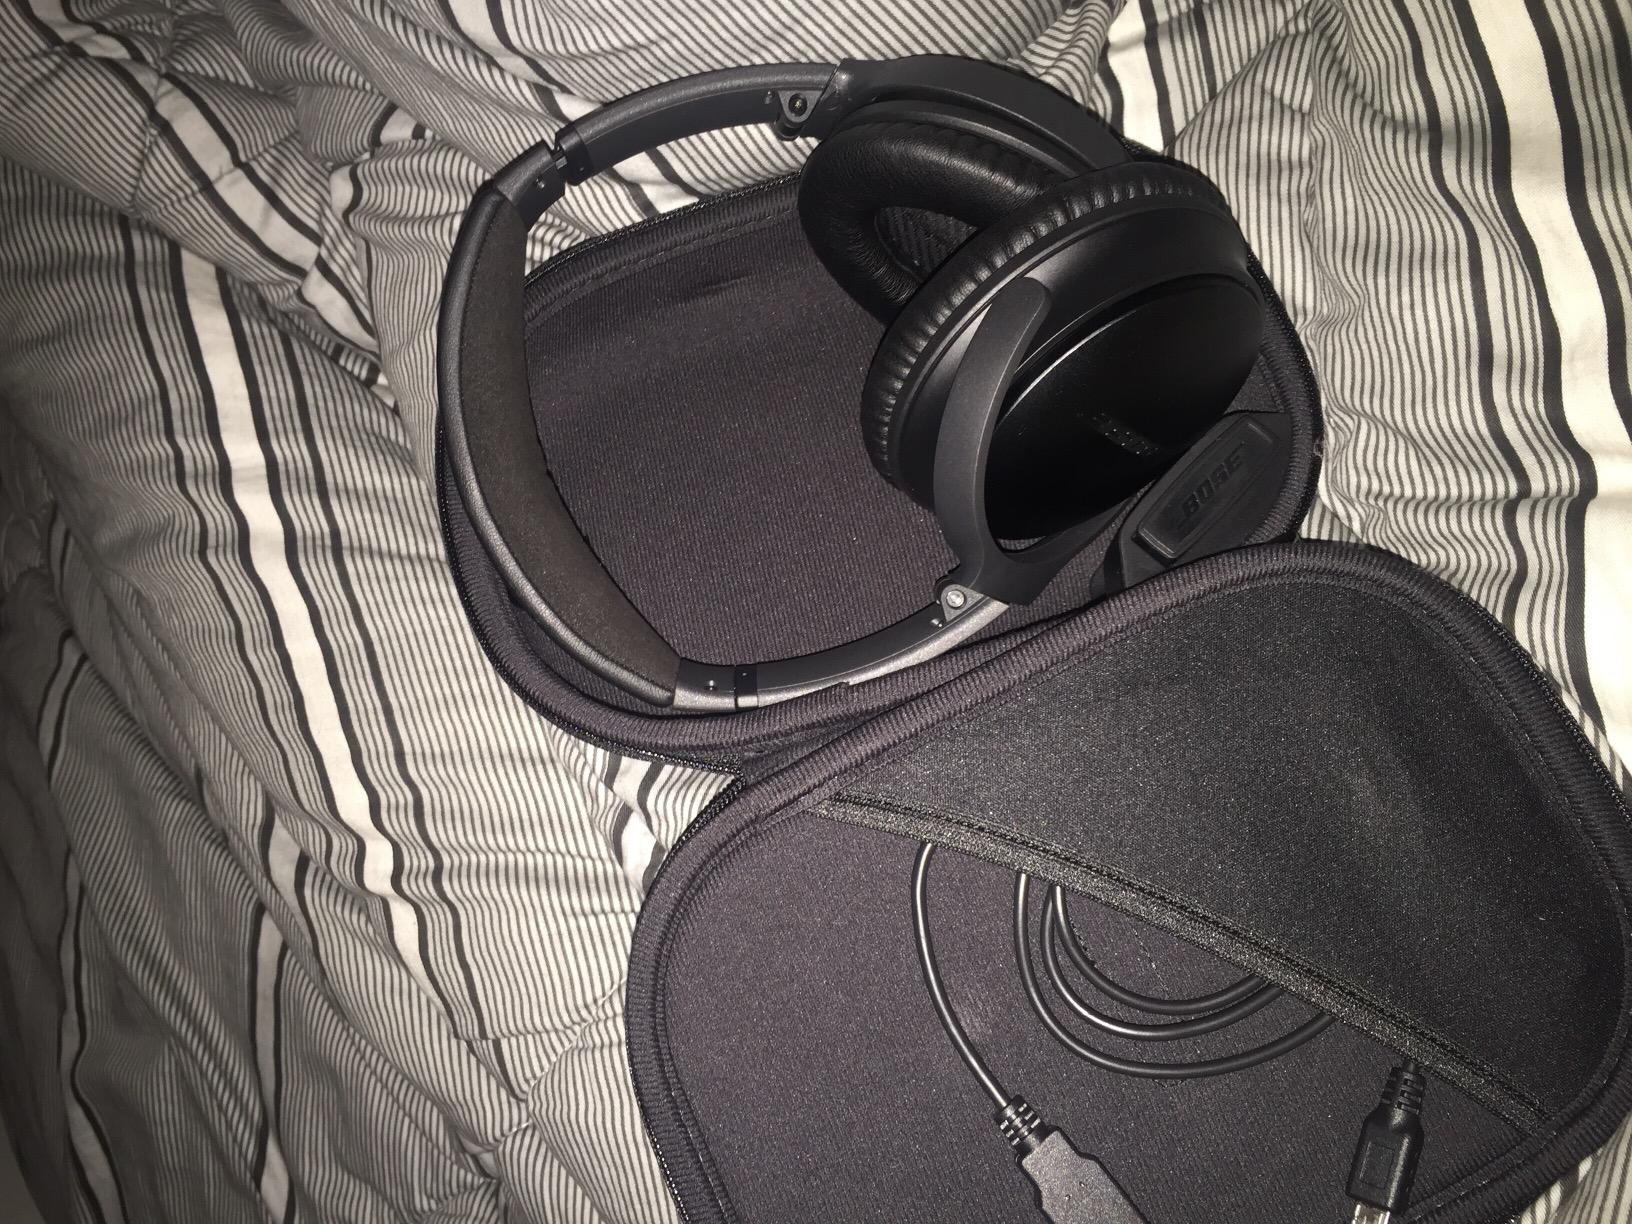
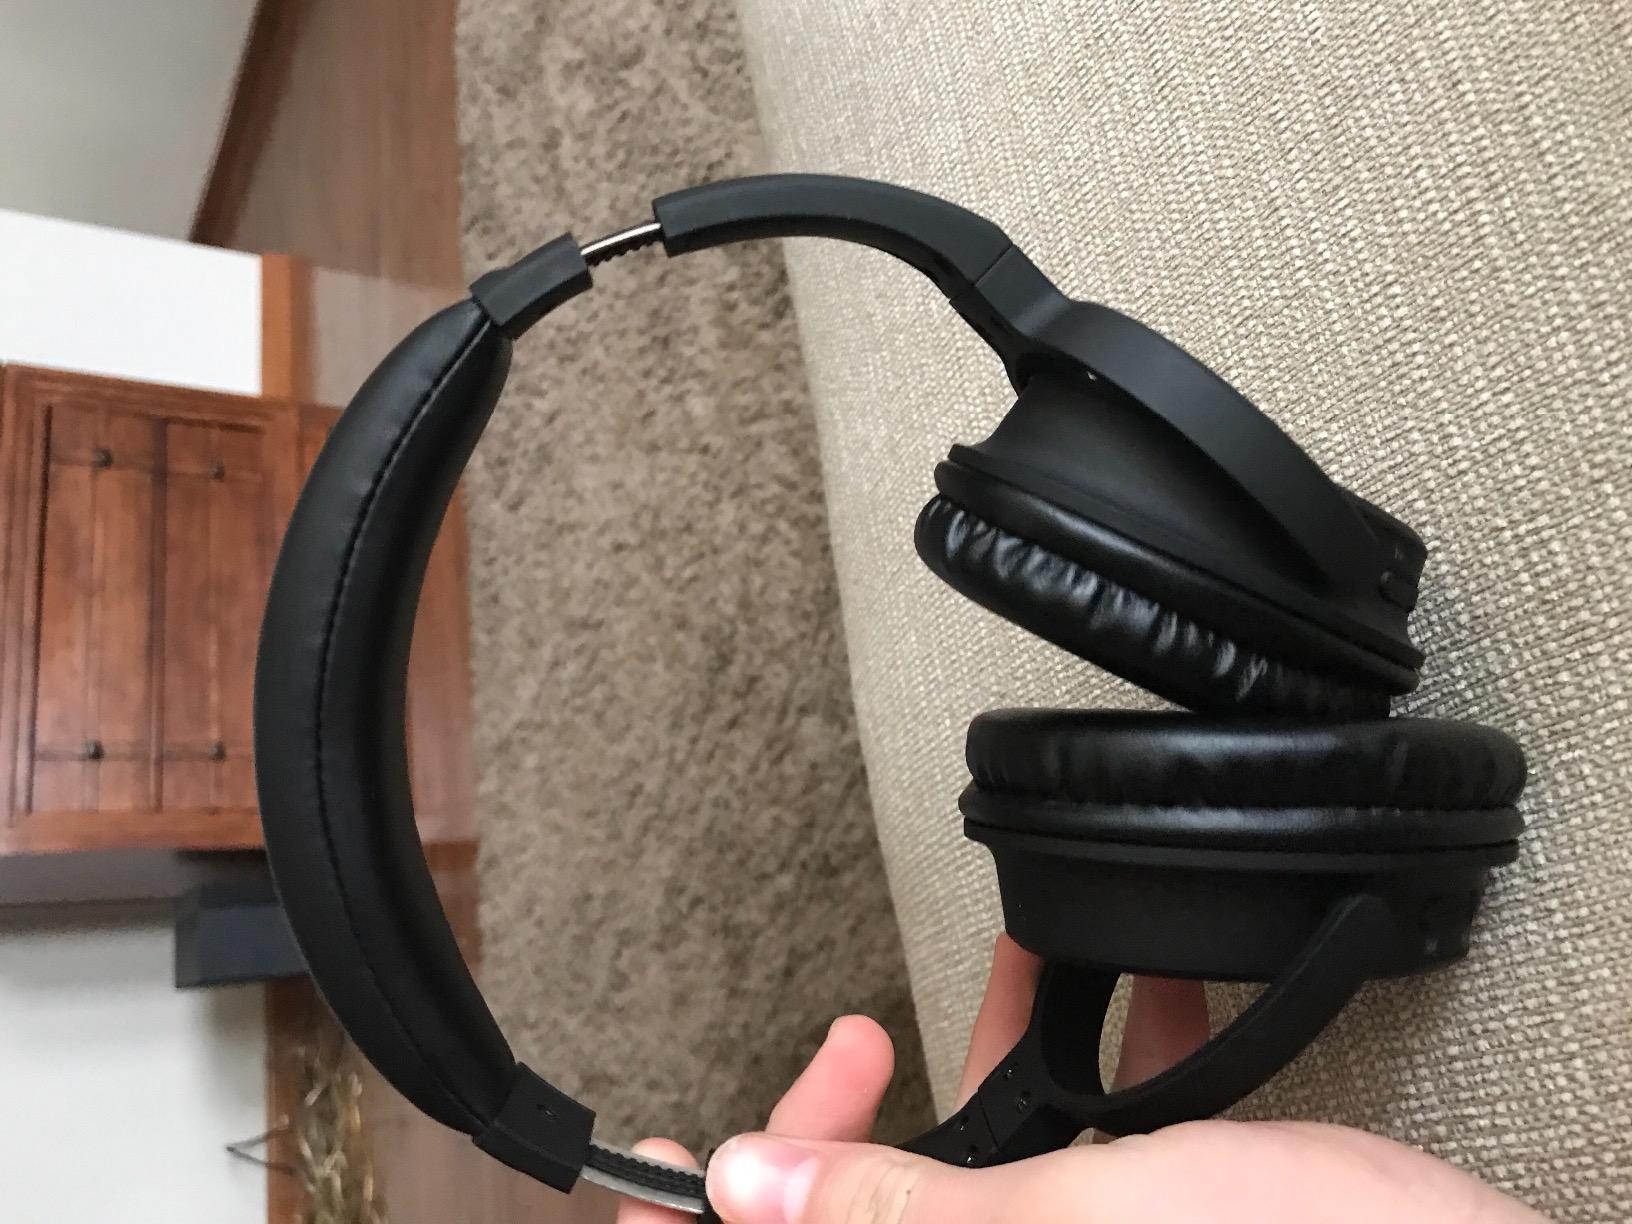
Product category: headphones
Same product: no